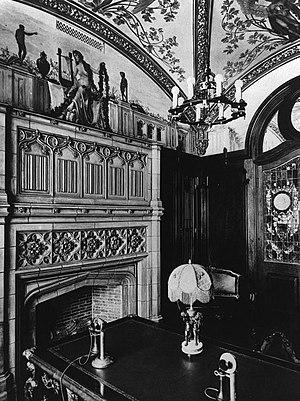
Intérieur du Château Dufresne, rue Sherbrooke, Montréal, QC, vers 1930
Le Château Dufresne est un domaine constitué de deux maisons bourgeoises jumelées situées dans l’arrondissement Mercier-Hochelaga-Maisonneuve de la ville de Montréal au Canada.